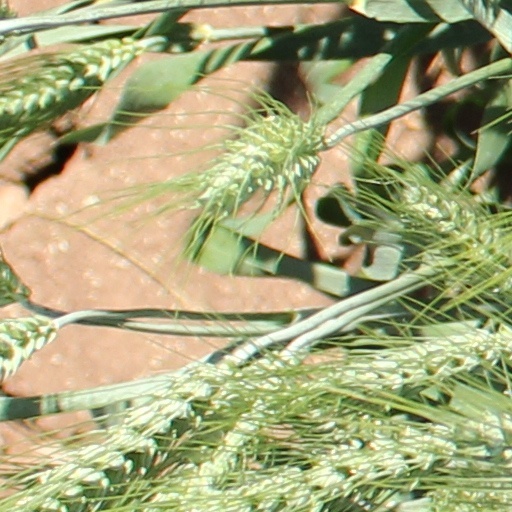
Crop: wheat